Aayirathil Iruvar

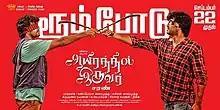
Theatrical release poster

Aayirathil Iruvar is a 2017 Indian Tamil-language action romance film written, directed and co-produced by Saran. The film stars Vinay Rai in dual lead roles and three newcomers, Sakshi Chaudhary, Surabhi Santhosh and Kesha Khambhati, as the female leads, while the director's regular composer Bharadwaj scores the music. The film was primarily shot in Thirunelveli, shooting also took place in Hyderabad, Bangkok and Dubai. The film deals with the issue of money laundering and hawala. It began its production in December 2012 and went through several production delays, it finally released on 22 September 2017. It fared poorly at the box office.